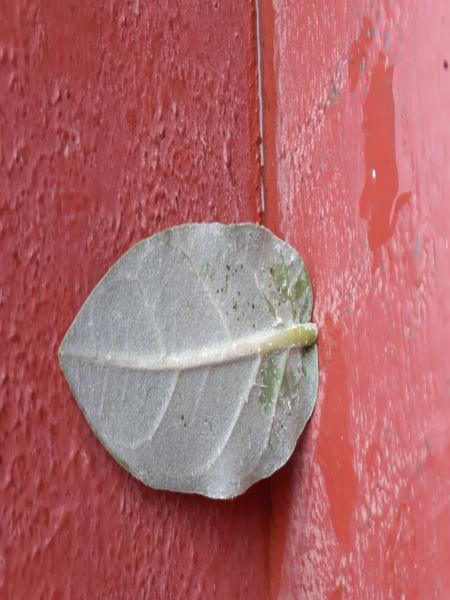
Plant: Ekka